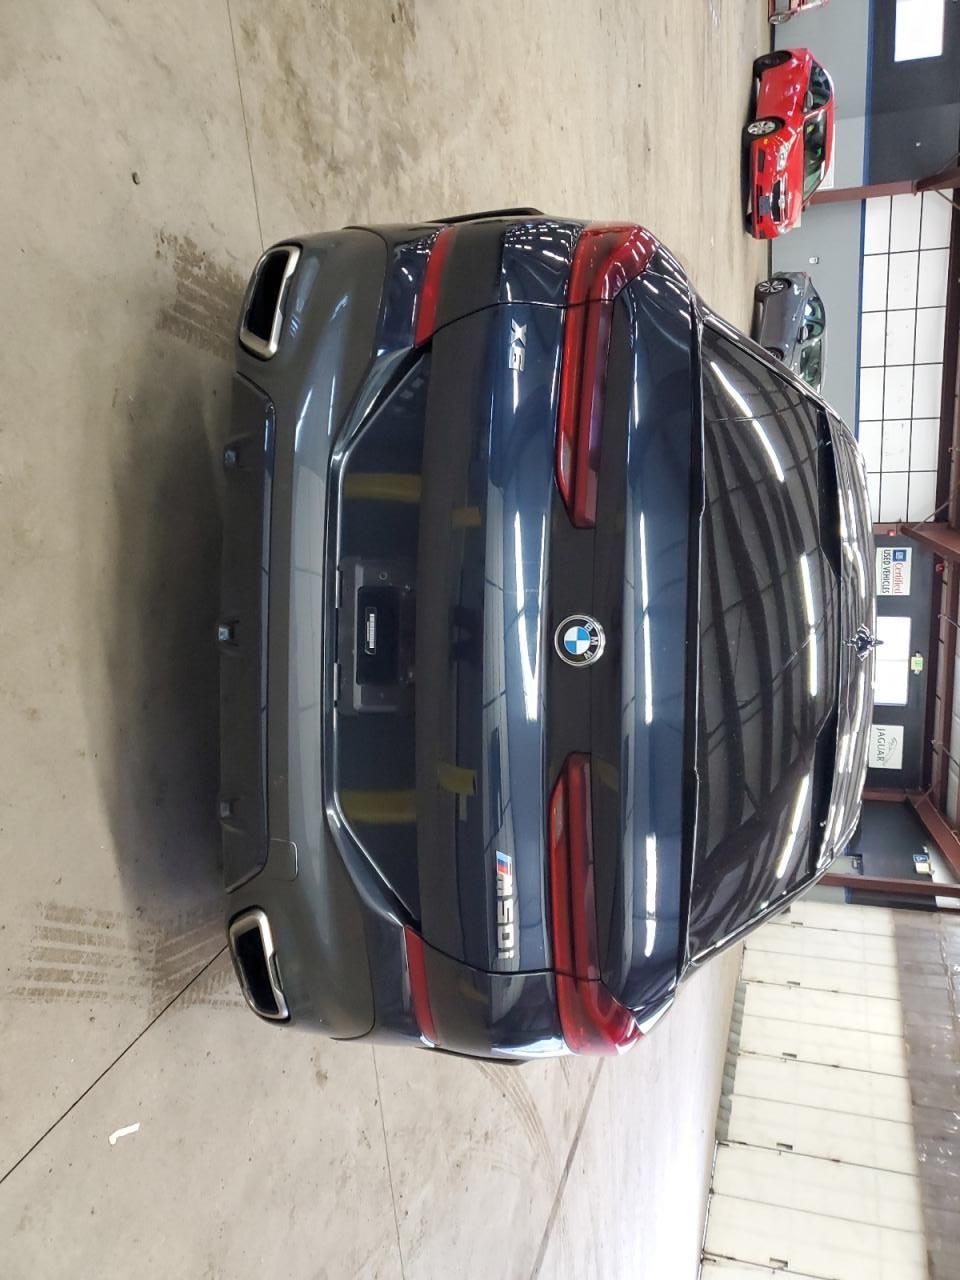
Aucun dommage détecté.
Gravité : aucun